Small Diamond Crown of Queen Victoria

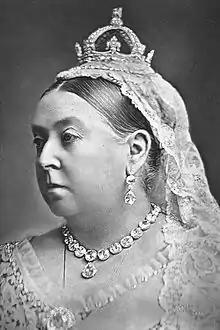
Queen Victoria, 1887

The Small Diamond Crown of Queen Victoria is a miniature imperial and state crown made at the request of Queen Victoria in 1870 to wear over her widow's cap following the death of her husband, Prince Albert. It was perhaps the crown most associated with the queen and is one of the Crown Jewels on public display in the Jewel House at the Tower of London.